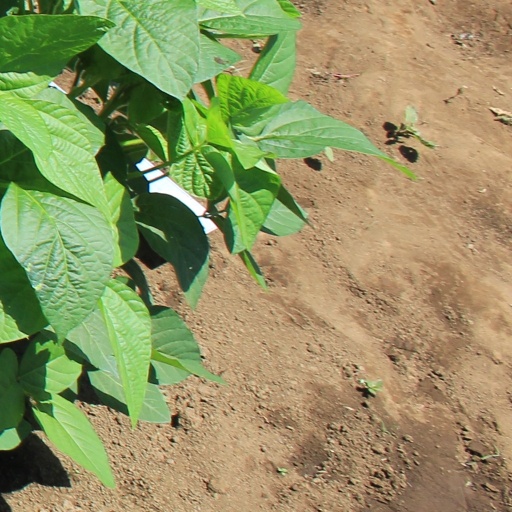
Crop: soybean